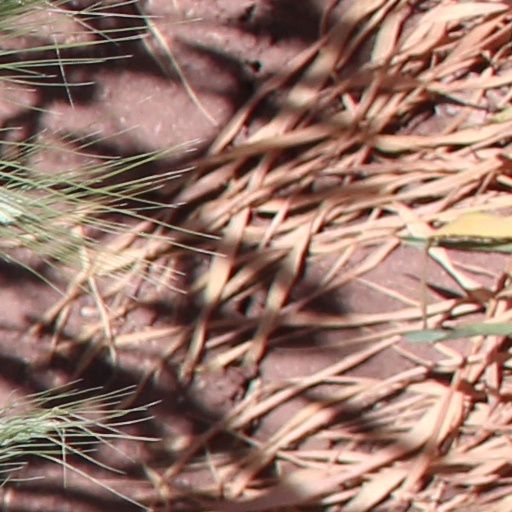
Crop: wheat